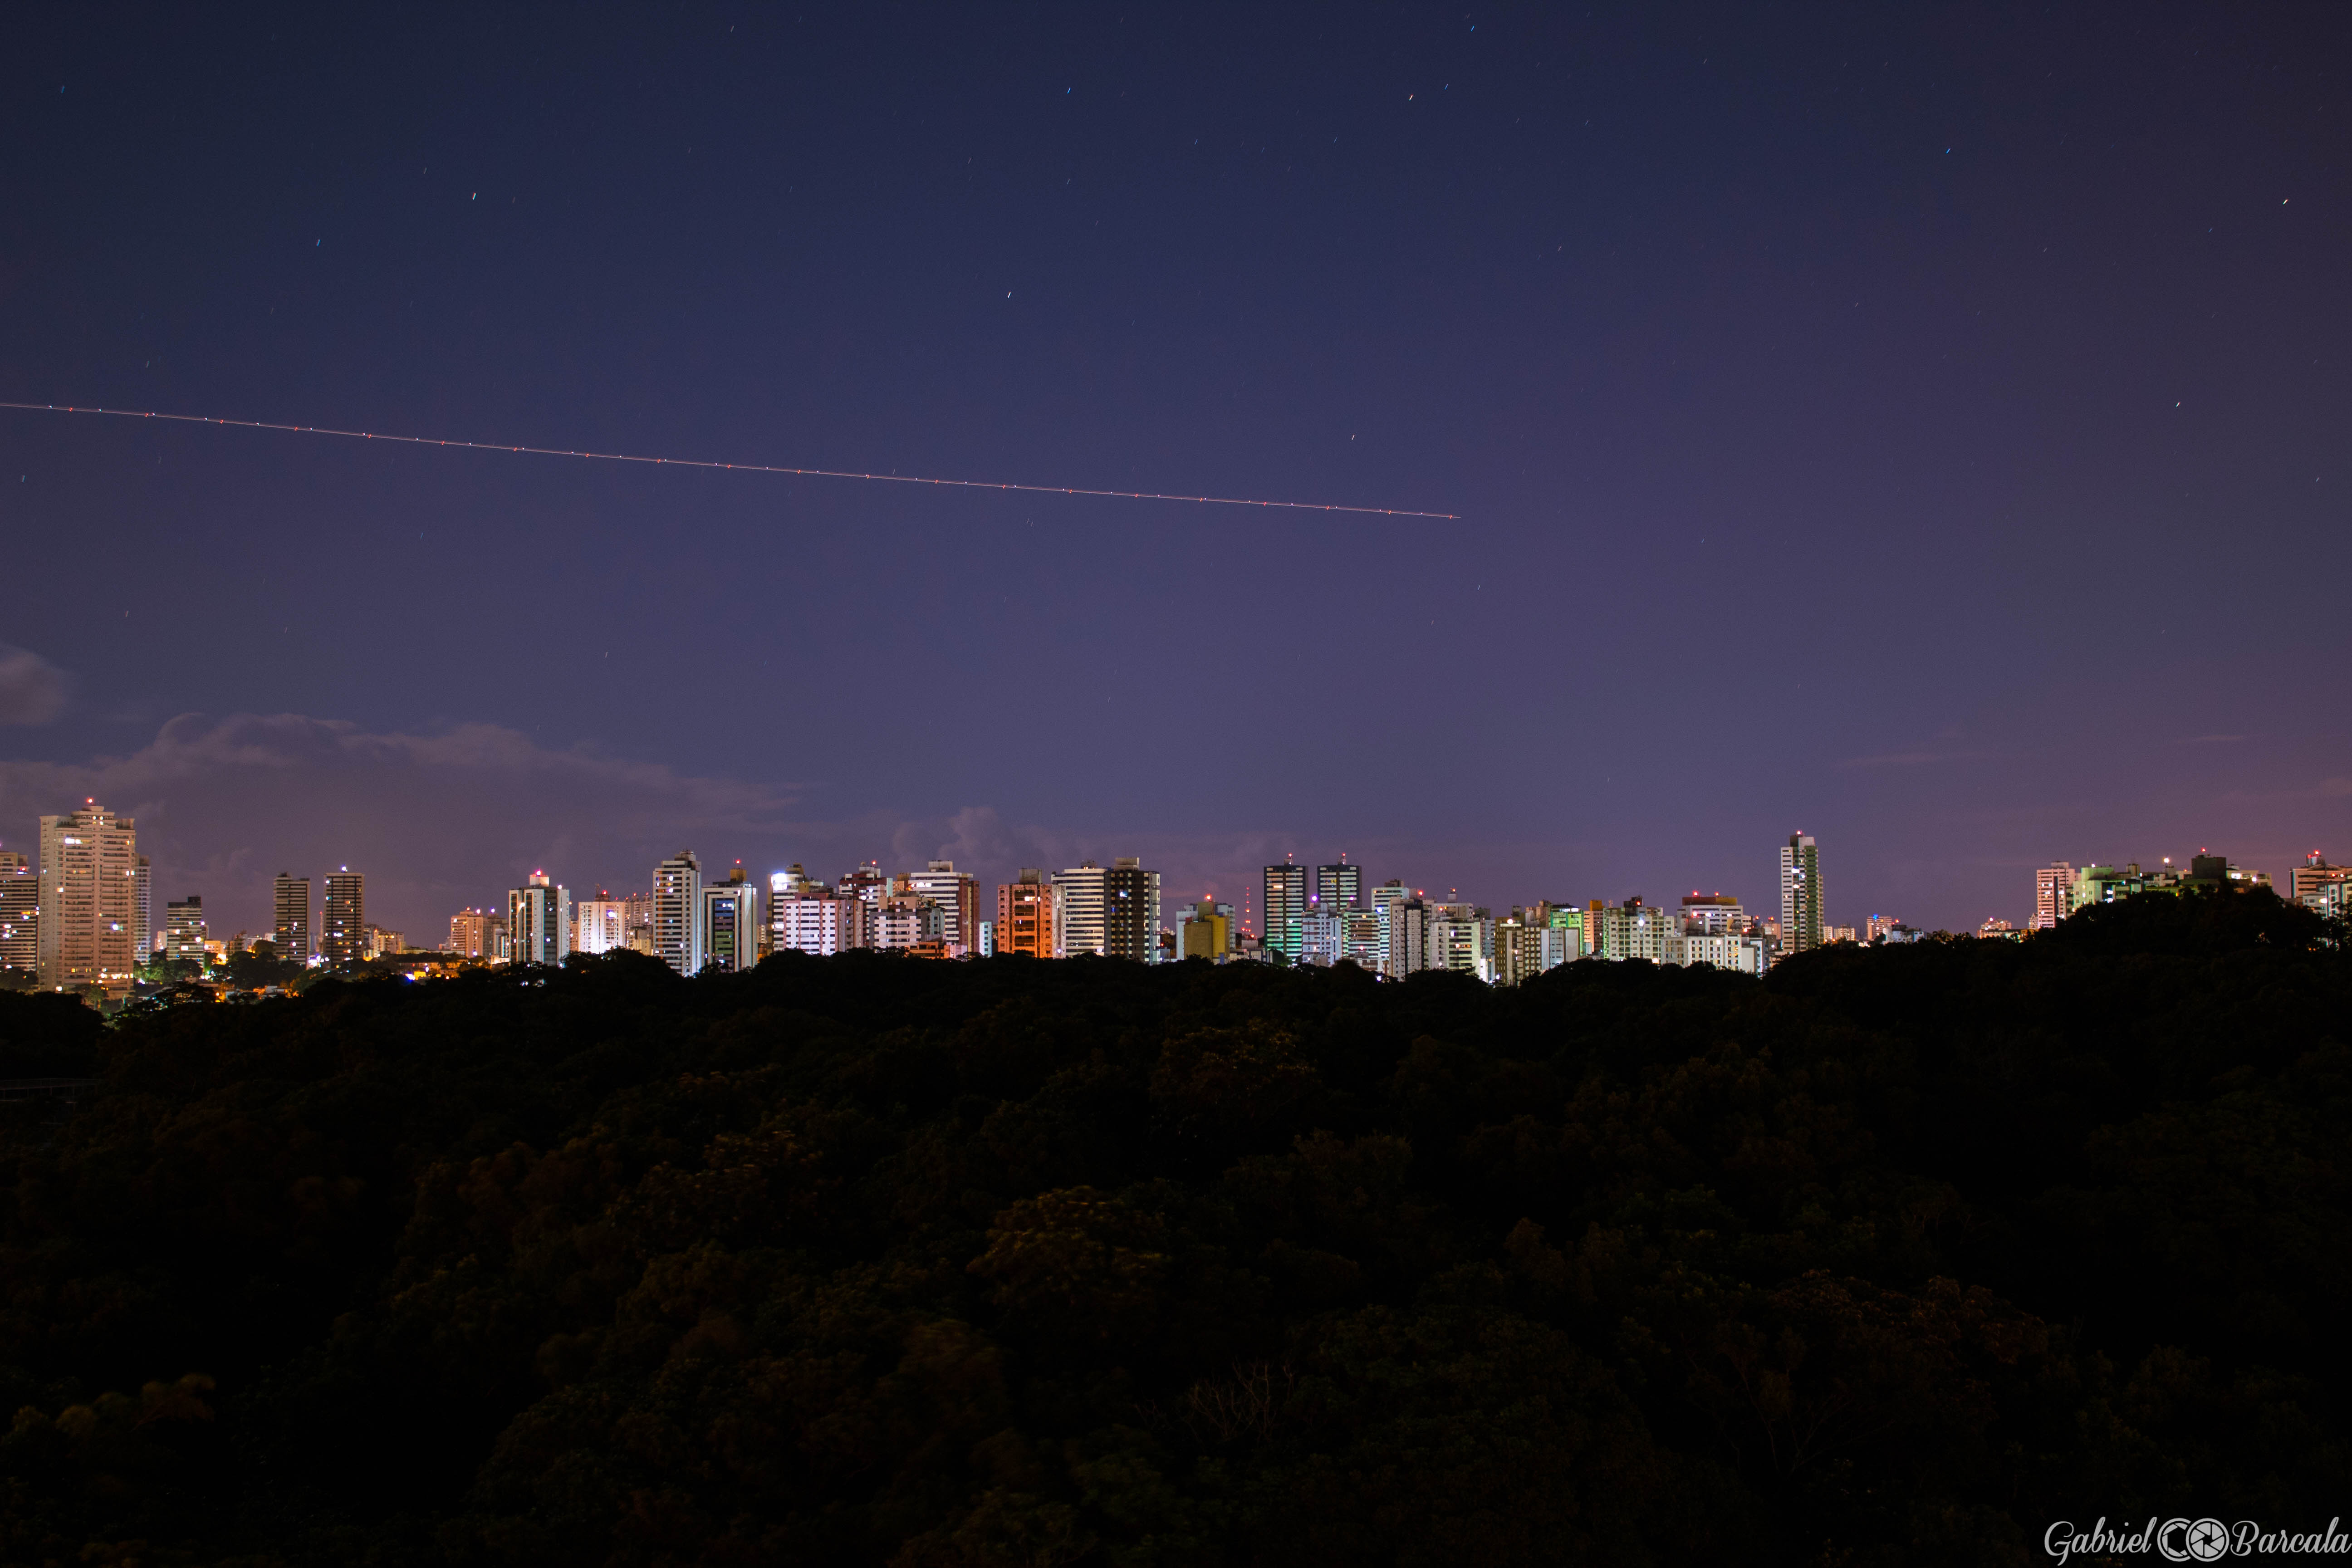
sky, night, airplane, nature, skyline, city, cityscape, metropolitan area, atmosphere, urban area, horizon, metropolis, dusk, daytime, evening, darkness, outer space, downtown, dawn, tree, landscape, earth, midnight, cloud, skyscraper, space, astronomical object